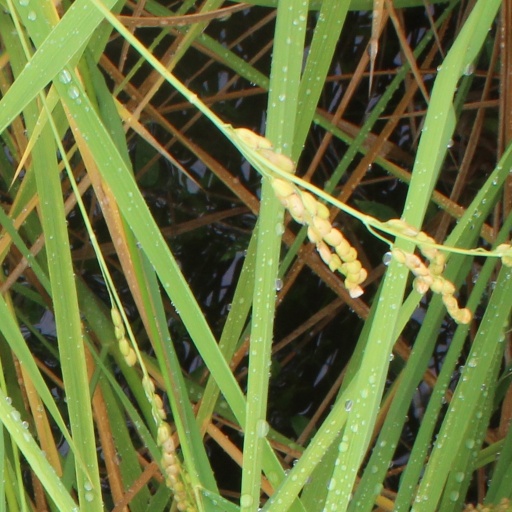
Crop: rice